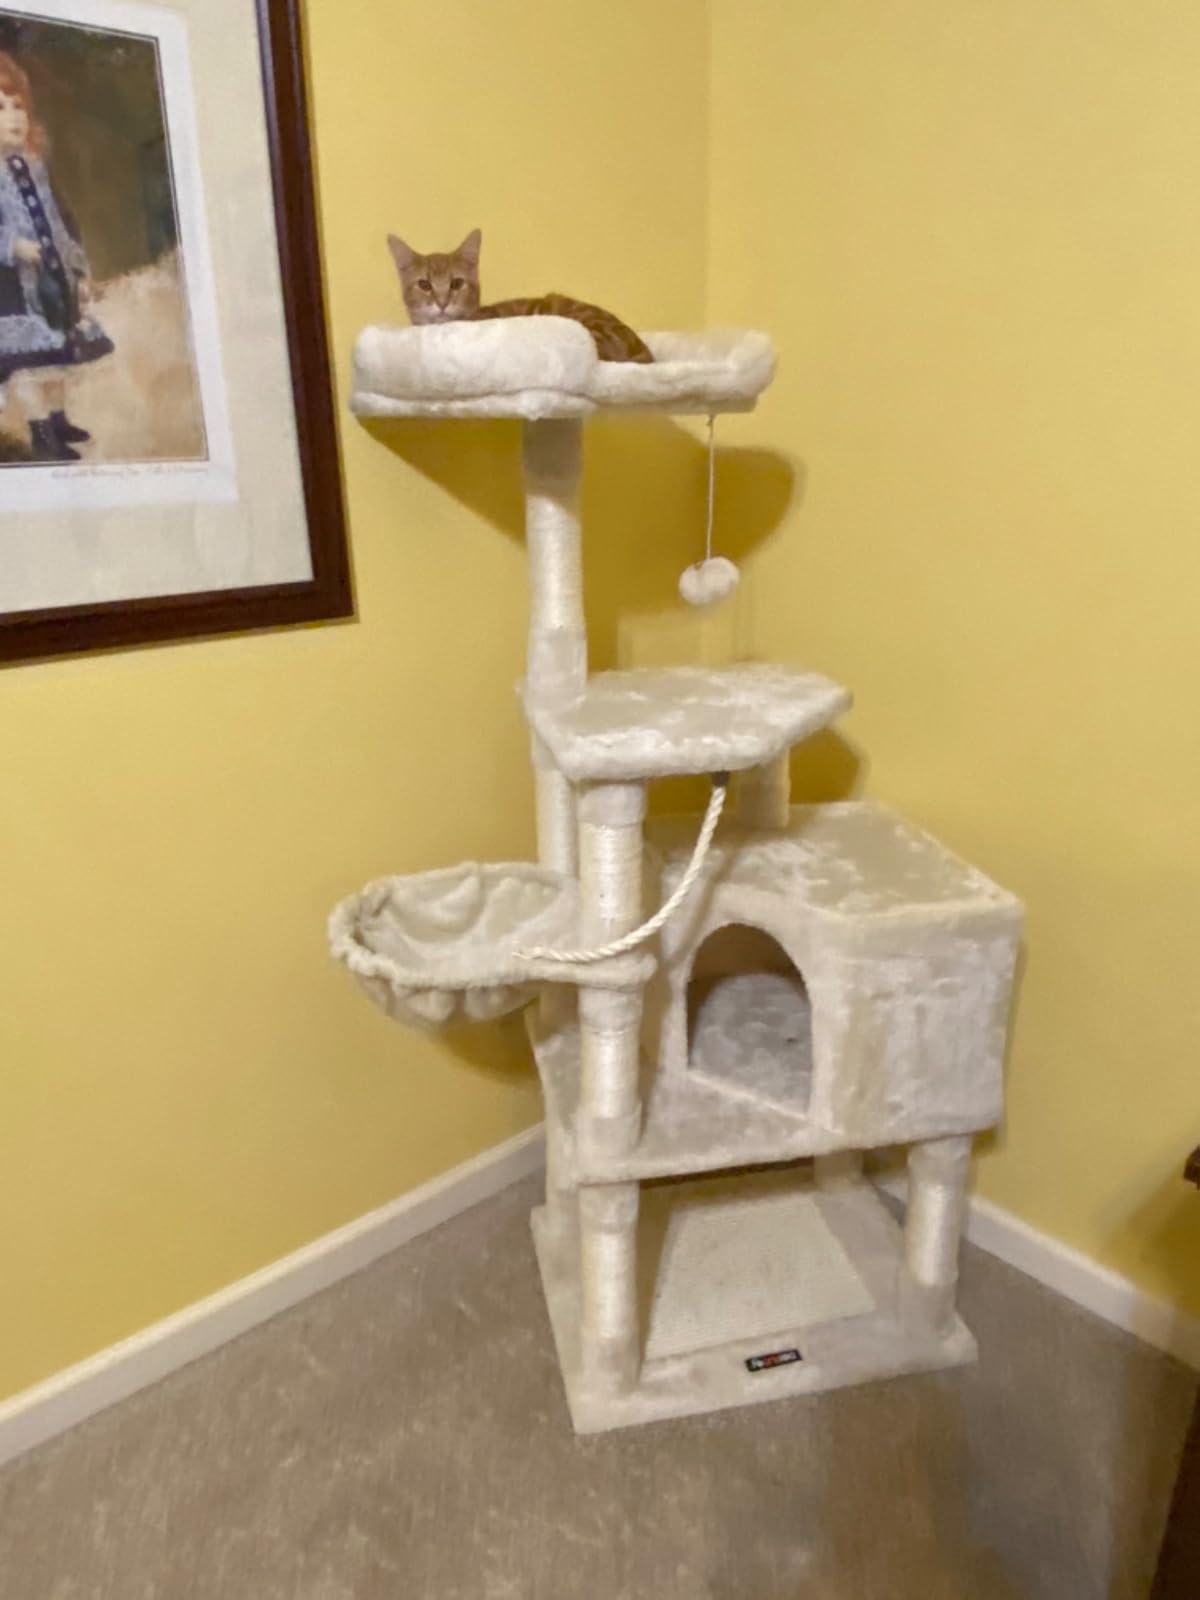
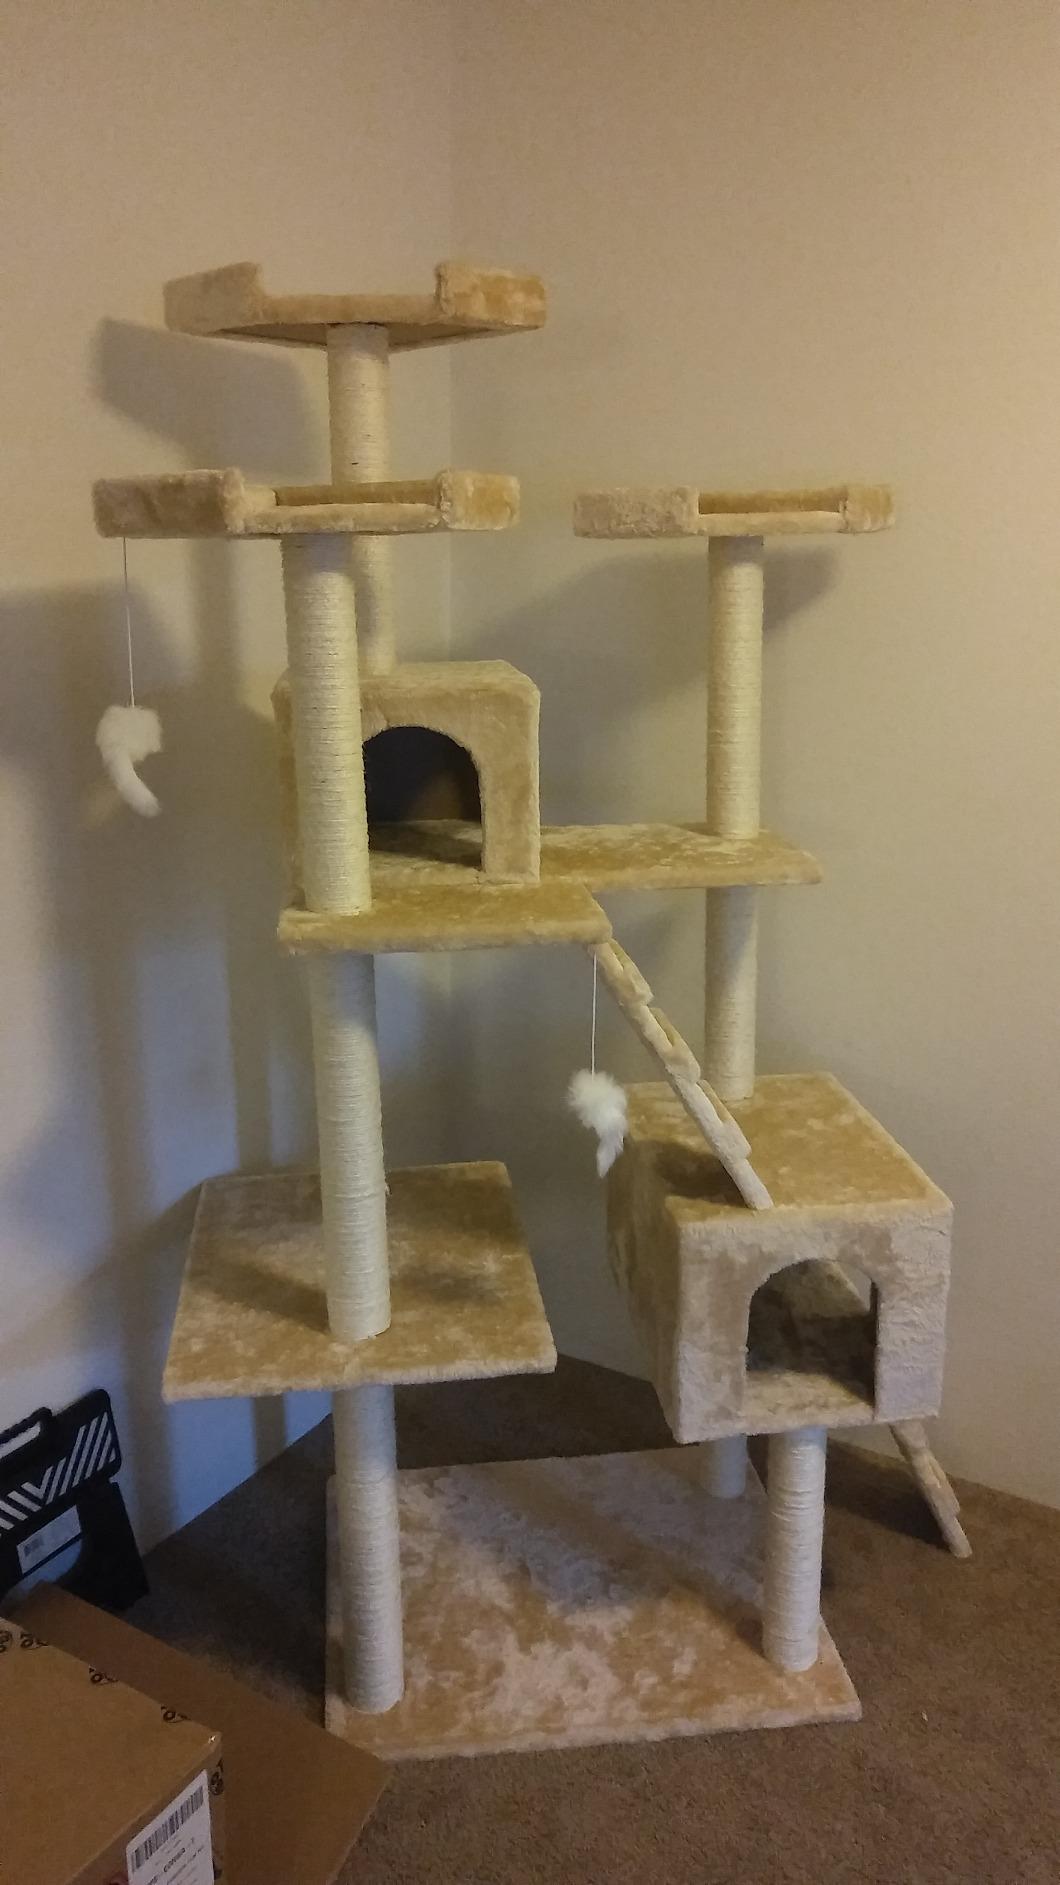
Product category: items_cat tree
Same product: no